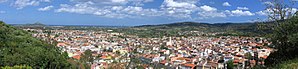
Siniscola
Siniscola er en by og en kommune i provinsen Nuoro i regionen Sardinien i Italien. Byen ligger i 39 meters højde og har 11.517 indbyggere. Kommunen har et areal på 196,38 km² og grænser til kommunerne Irgoli, Lodè, Lula, Onifai, Orosei, Posada og Torpè.